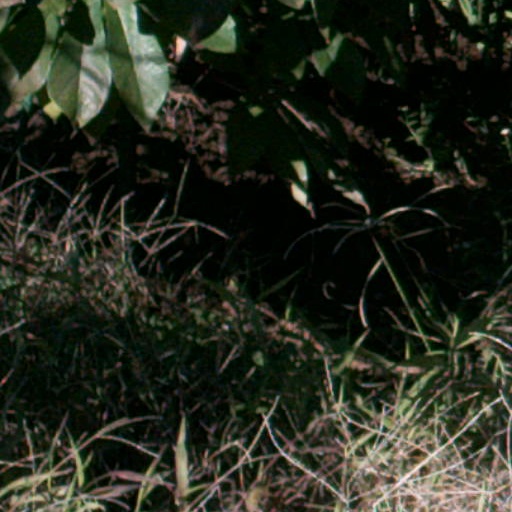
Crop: cassava